Maud (ship)

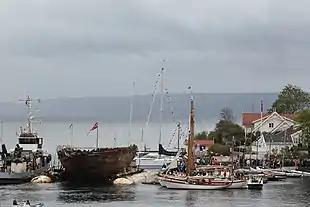
Maud at Vollen in Norway on 18 August 2018

On 31 July 2016 it was reported that the hull of "Maud" had been raised to the surface and placed on a barge in preparation for shipment to Norway. In August 2017 "Maud" began the journey back to Norway; she was towed through the Northwest Passage. In September 2017 she arrived in Greenland to stay for the winter. "Maud" arrived in Bergen on 6 August 2018, finally returning to Norway nearly a century after her departure with Amundsen. She was then towed along the Norwegian coast, and arrived at Vollen on 18 August.